Royal Stag

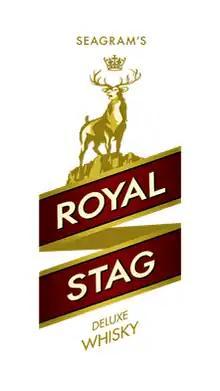

Royal Stag, also known as Seagram's Royal Stag, is an Indian whisky launched in 1995. It is available in many countries across the world in various pack sizes. It is Pernod Ricard's best selling brand by volume. It is a blend of grain spirits and imported Scotch malts. It is commonly available in 1 L, 750 mL, 375 mL and 180 mL bottles and also available in 90 mL and 60 mL bottles. The brand is named after a species of deer famous for its antlers, that is also featured in its logo. It is produced in several company-owned as well as bottler-owned distilleries. It was the first whisky brand launched in India that did not use any artificial flavours.